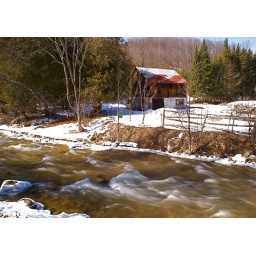
The same barn from across the river. Imagine how much water has passed this spot in the time this barn has stood.